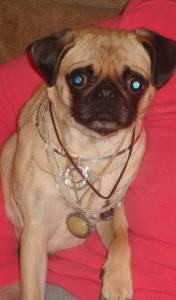
Breed: pug